Leeds Male Voice Choir

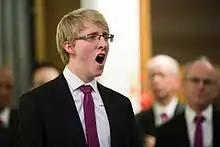
Leeds Male Voice Choir in 2018

The choir performs The Spirit of Christmas annually in December across Leeds and the nearby region, including Dewsbury Town Hall and Riley Smith Hall in Tadcaster.